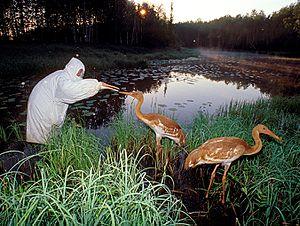
Zapovednik est le terme employé pour décrire, dans les anciennes républiques soviétiques, les aires naturelles protégées, avec pour objectif de les conserver « éternellement vierges ». Il s’agit du plus haut degré de protection environnementale et concerne des zones strictement protégées et dont l’accès au public est restreint.